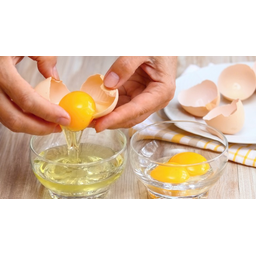
Label: eggshells